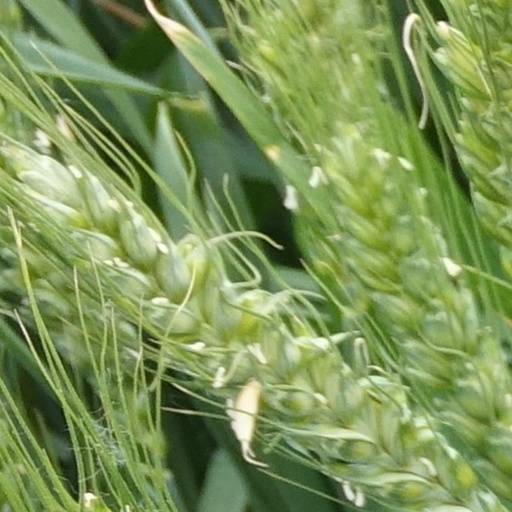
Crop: wheat